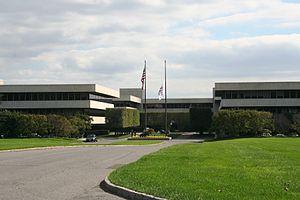
PepsiCo, anciennement Pepsi-Cola Company, est une multinationale américaine spécialisée dans le secteur agroalimentaire. Elle est particulièrement connue pour ses boissons, dont le Pepsi-Cola, et ses produits snacks. L'un de ses éternels concurrents est la société Coca-Cola.
Edward Durell Stone est un architecte américain moderniste du XXᵉ siècle.